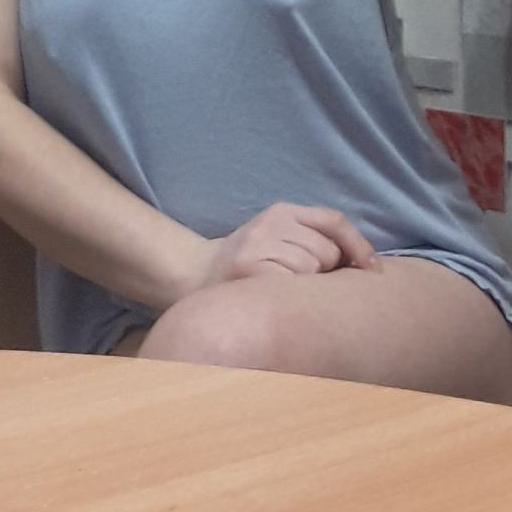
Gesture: no_gesture